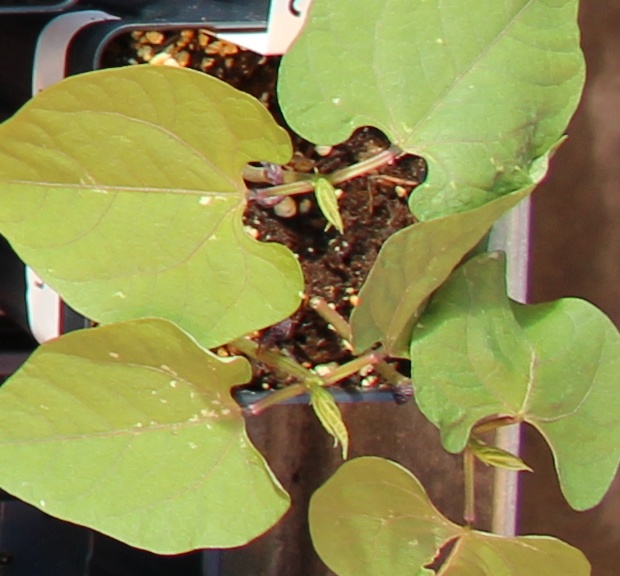
Label: Blackbean